2013 Rugby League World Cup final

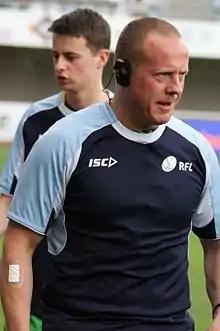
Richard Silverwood officiated the final.

English referee Richard Silverwood was named to officiate the final, with James Child and Grant Atkins the touch judges. Ashley Klein, who formerly officiated as a part of the Rugby Football League was the video referee for the match.